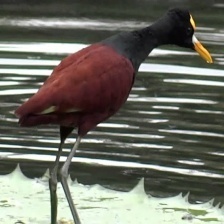
Species: NORTHERN JACANA
Scientific name: JACANA SPINOSA